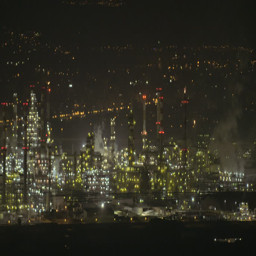
night shot of a large scale oil refinery .